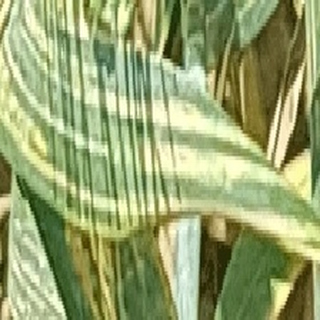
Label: wheat_yellow_rust